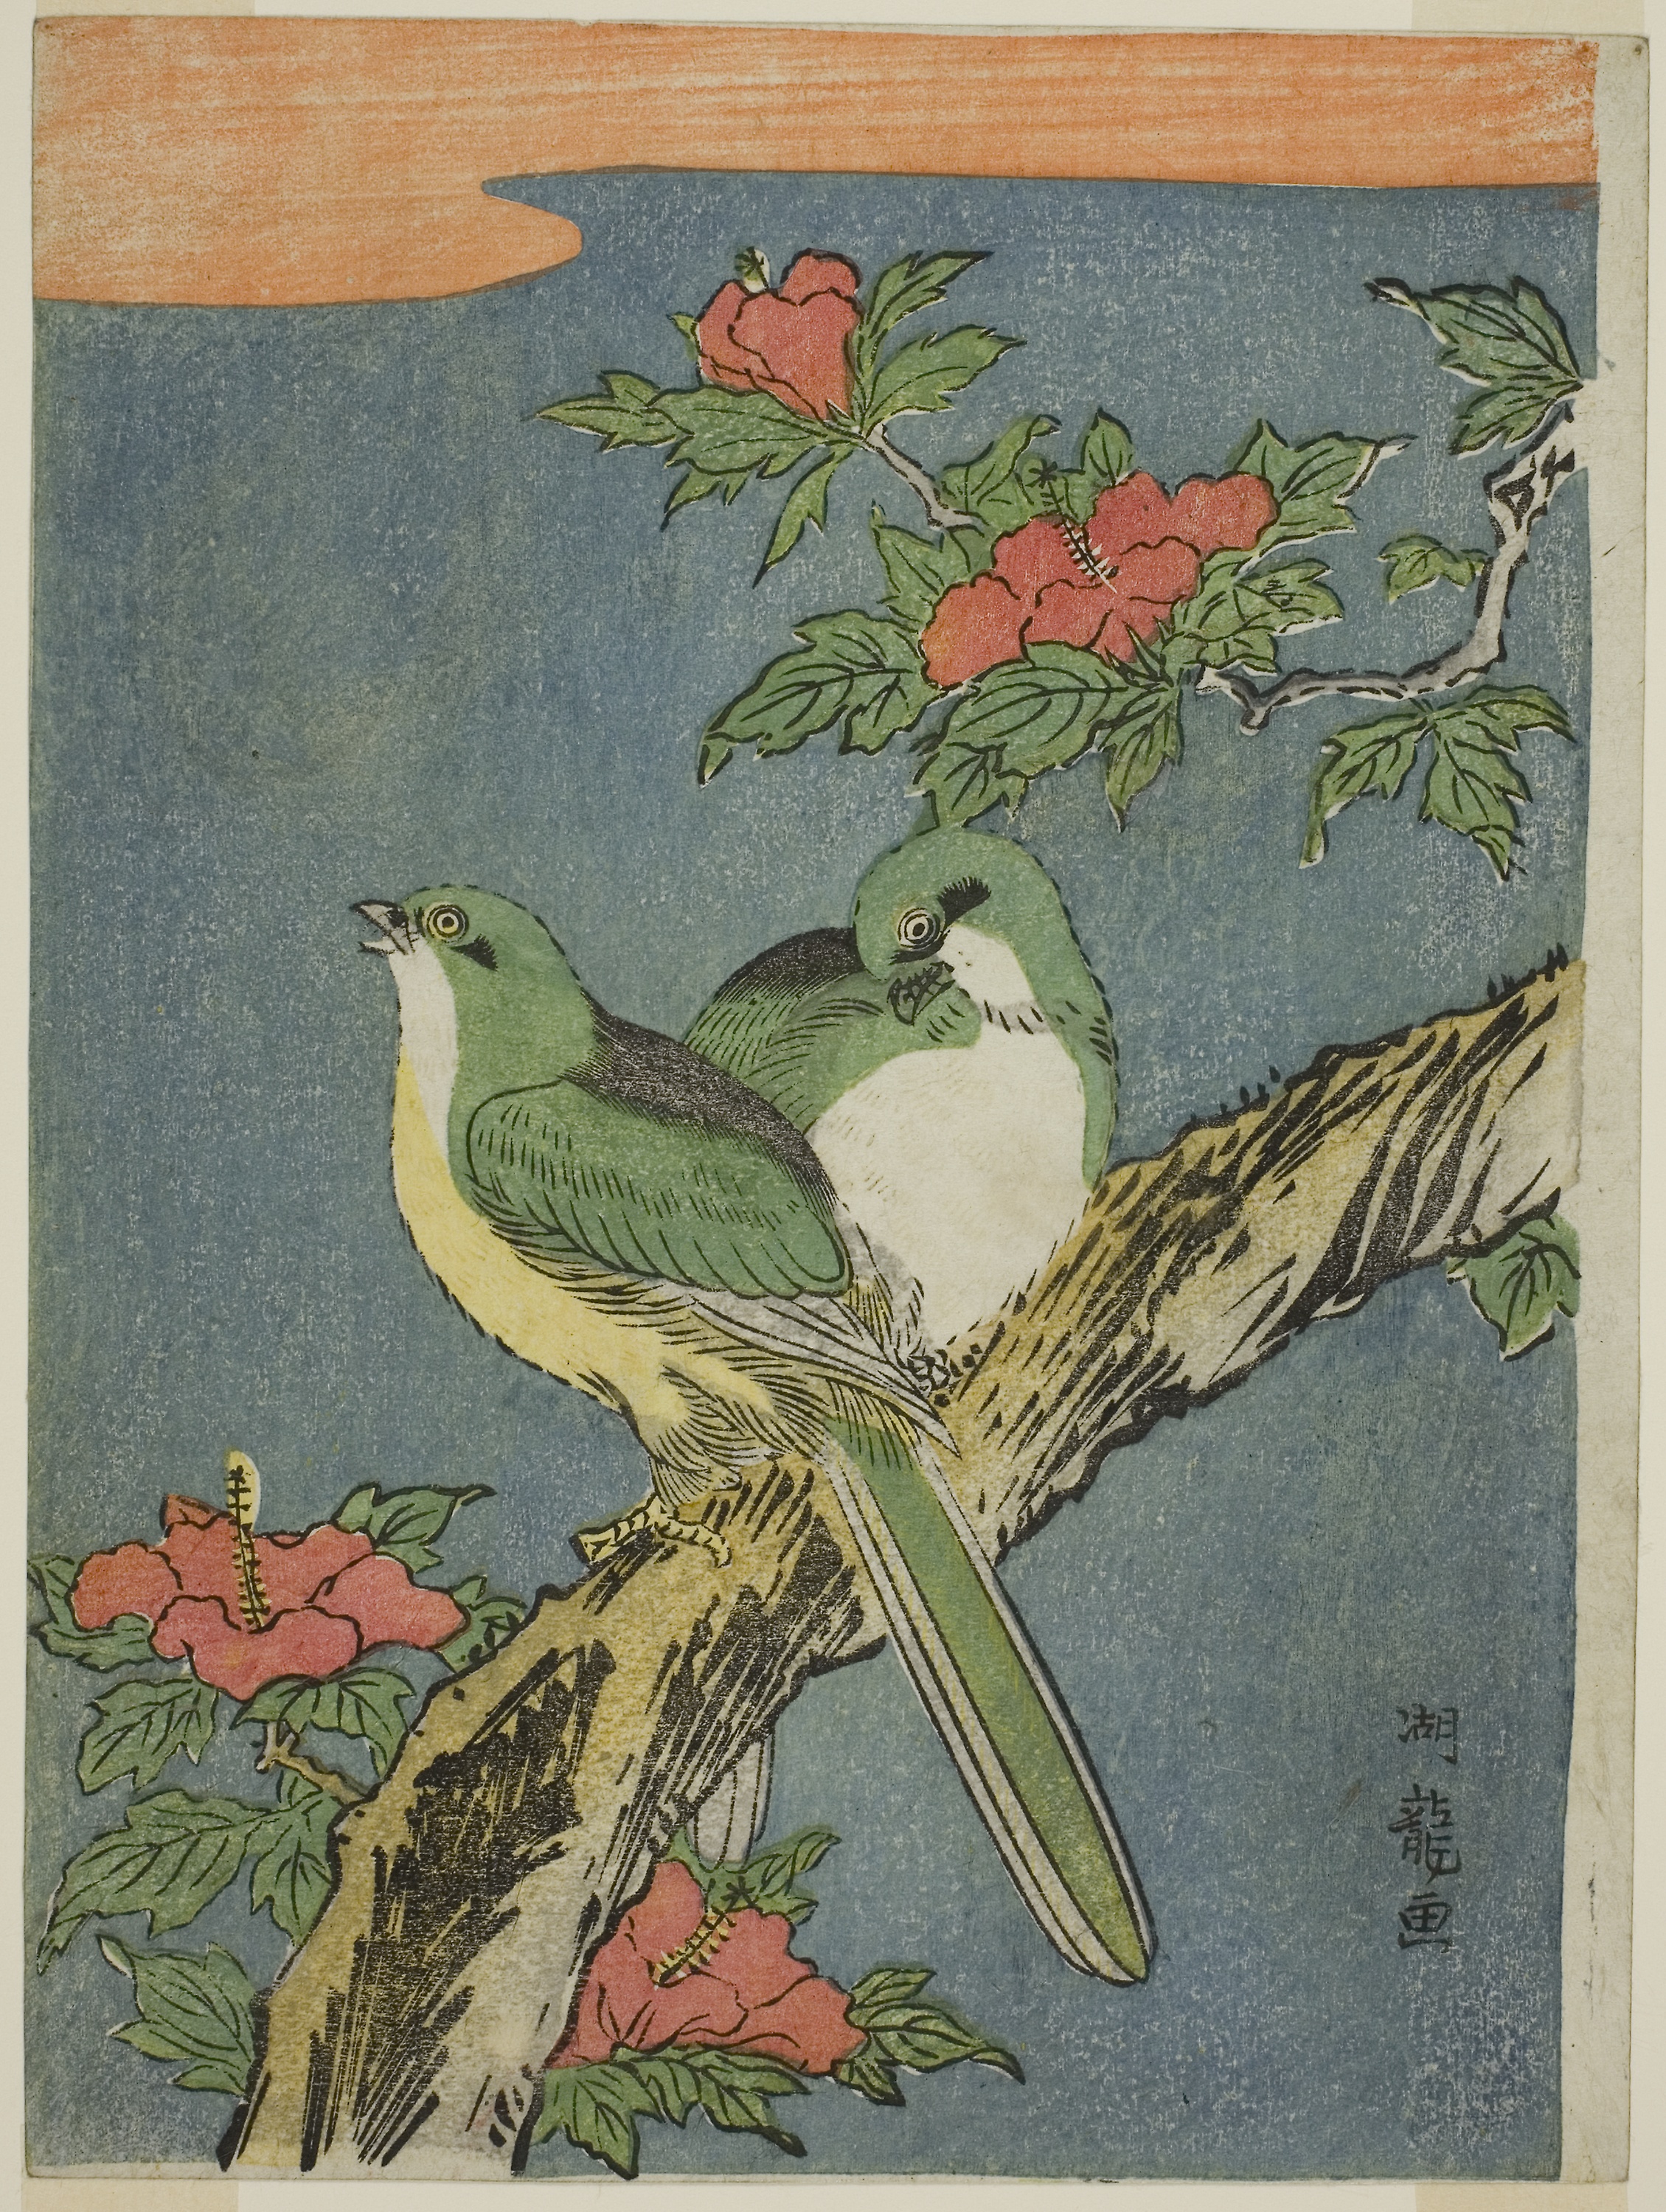
bird, botany, illustration, plant, painting, flower, watercolor paint, art, perching bird